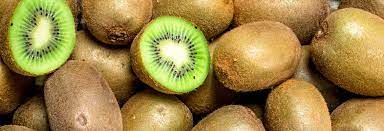
Label: Kiwi